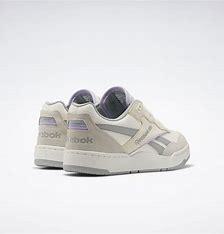
Brand: Reebok
Model: BB 4000 Ii